Crowd counting

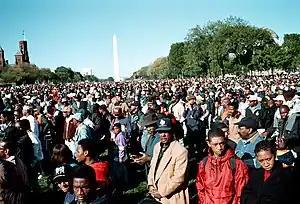
"The Million Man March", Washington, D.C., October 1995 was the focus of a large crowd counting dispute.

Crowd counting is the act of counting the total crowd present in a certain area. The people in a certain area are called a crowd. The most direct method is to actually count each person in the crowd. For example, turnstiles are often used to precisely count the number of people entering an event.